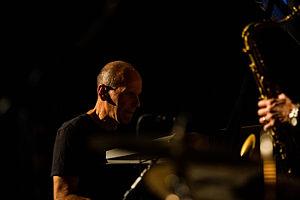
Russell Ferrante né en 1952 est un pianiste de jazz de San José en Californie, l'un des fondateurs du groupe des Yellowjackets. Au début de sa carrière, il a joué avec le chanteur de blues Jimmy Winterspoon et le guitariste Robben Ford. Il a aussi fait des tournées avec Joni Mitchell. Le groupe des Yellowjackets, actuellement composé de Russell Ferrante aux claviers, Bob Mintzer au saxophone, Marcus Baylor à la batterie et Jimmy Haslip à la basse, écrit et joue sa propre musique en Amérique, en Europe et en Asie ; et même s'ils ne sont pas très connus en France, ils ont été nommés onze fois aux Grammy Awards et ont gagné deux fois dans leur catégorie.